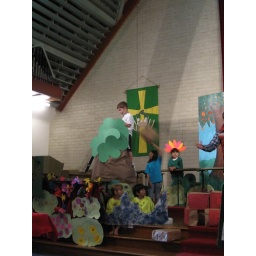
The Jesus boy is up in the tree